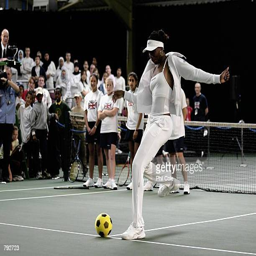
tennis player scores a goal during the first leg